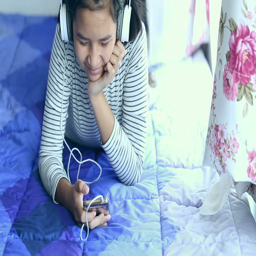
little girl using a smart phone listen to music at home